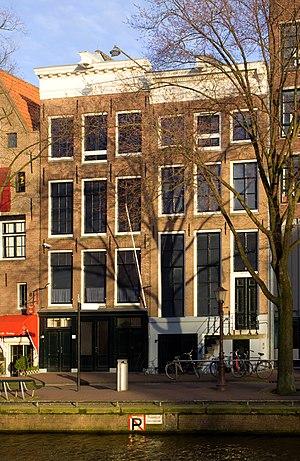
La maison d'Anne Frank sur Prinsengracht à Amsterdam, Pays-Bas.